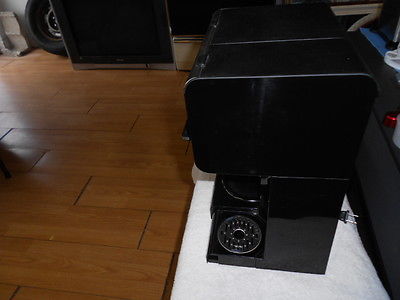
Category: coffee maker